Light fighter

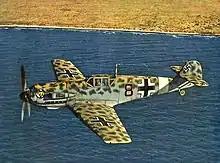
The German Bf 109 was the second smallest major fighter of WWII, and produced in greater numbers than any fighter in history.

1. Superiority in the element of surprise, to be aware of the enemy before they are aware of you. In past combats, surprise advantage has been mostly based upon small visual and radar signatures, and having good visibility out of the cockpit. Surprise is a significant advantage, since historically in about 80% of air-to-air kills, the victim was unaware of the attacker until too late.